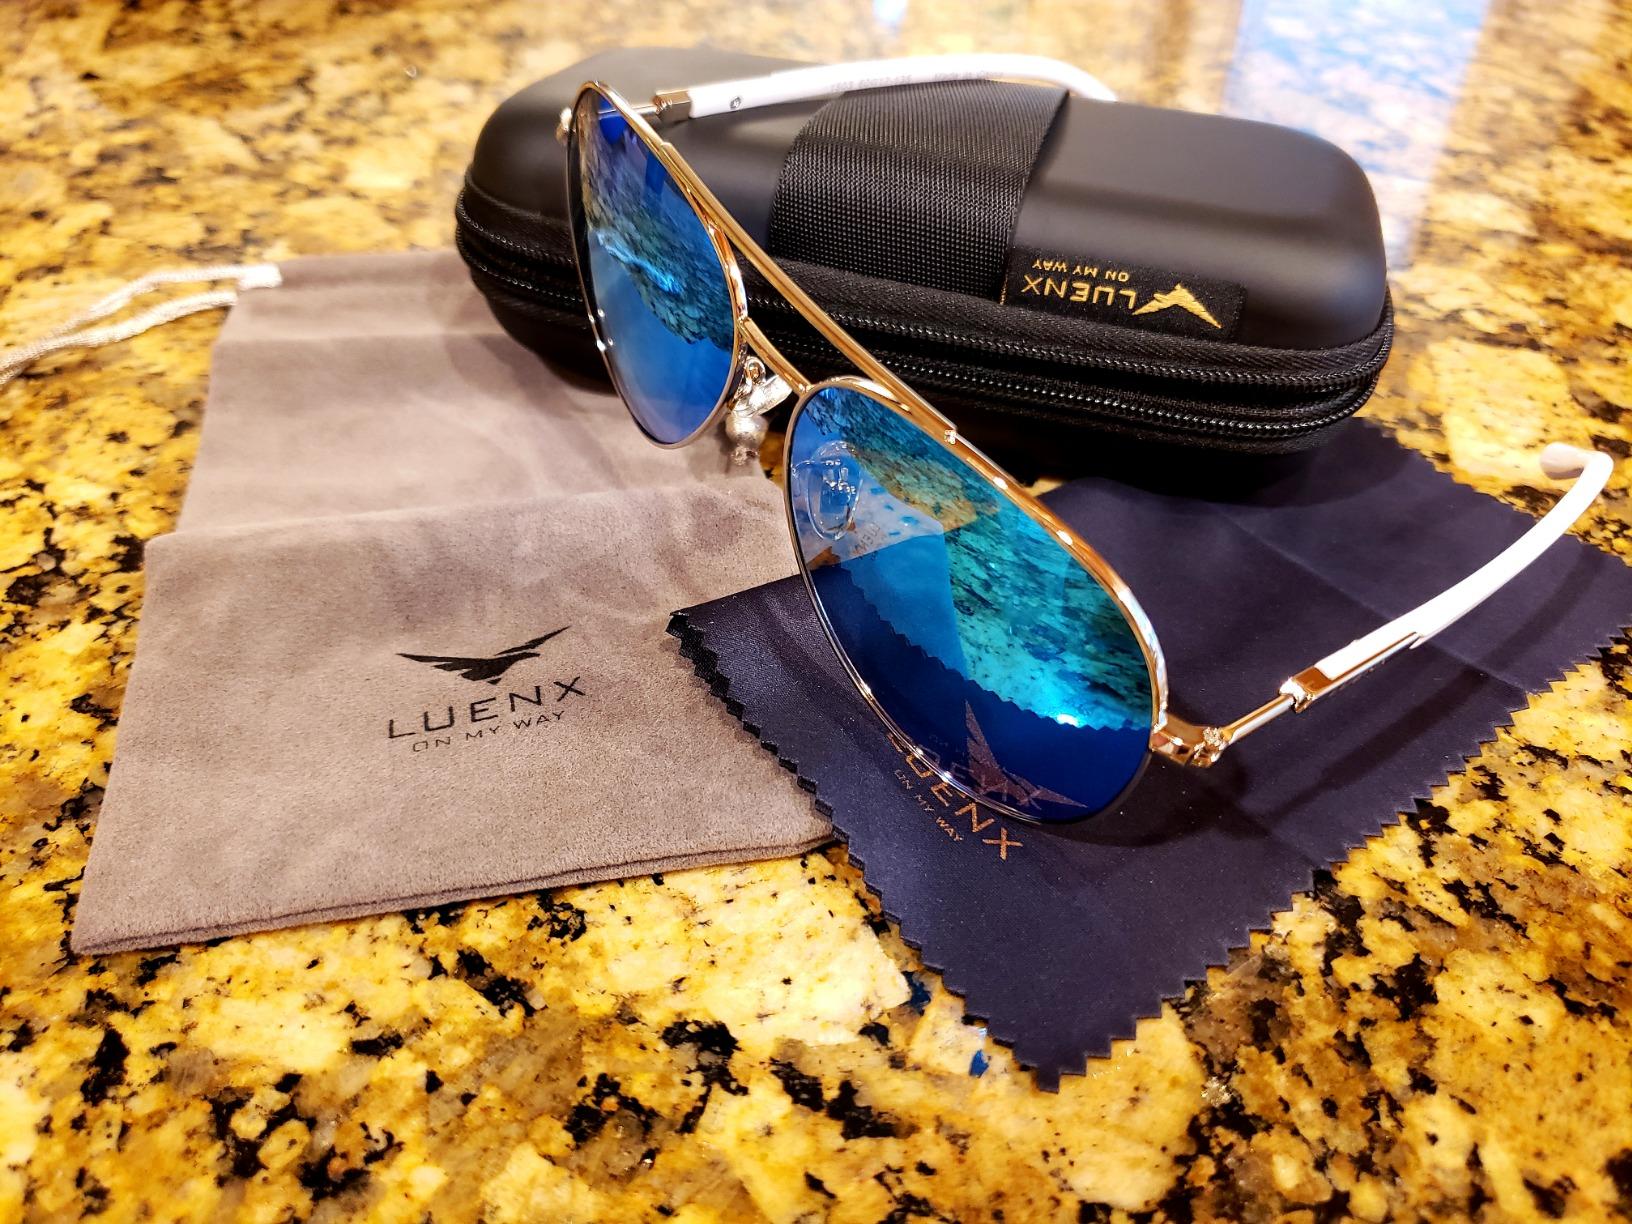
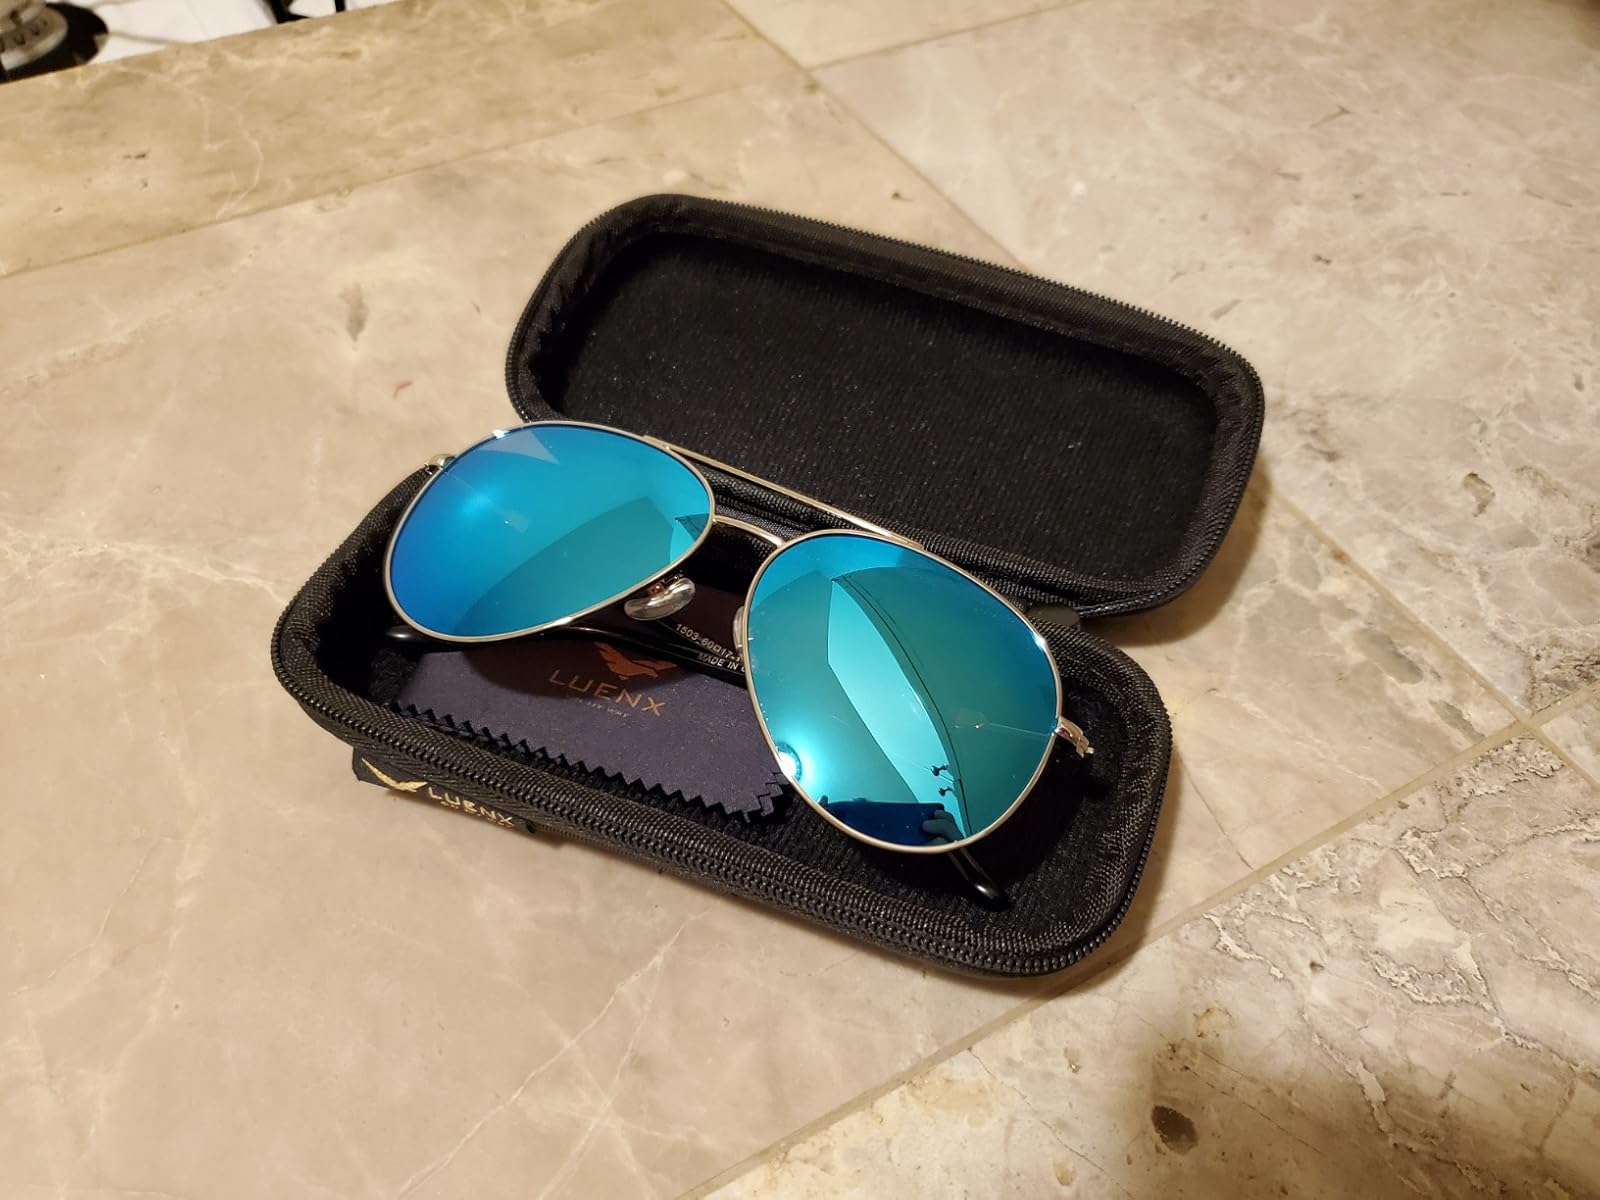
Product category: accessories_sunglasses
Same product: yes